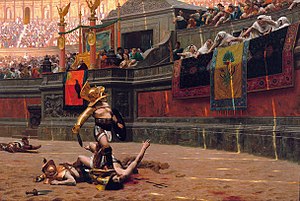
Gladiator / Oprindelse
Jean-Léon Gérômes maleri Pollice Verso fra 1872.
En gladiator var en professionel kriger, der sloges mod andre gladiatorer, vilde dyr og slaver. Gladiatorkampene blev ofte kæmpet til døden for underholdningens skyld. Kampene fandt sted i store arenaer over hele Romerriget som Colosseum i Rom. Mange gladiatorer var kriminelle eller slaver, der blev købt af handelsagenter for at slås og dø i kamp. Gladiatorerne havde ikke noget valg, når det gjaldt deres egen skæbne. Nogle meldte sig frivilligt for at sikre familien det daglige brød, selv om de vidste, at det kunne koste dem livet.